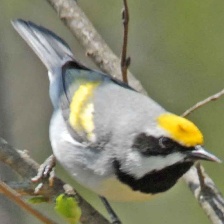
Species: GOLD WING WARBLER
Scientific name: VERMIVORA CHRYSOPTERA